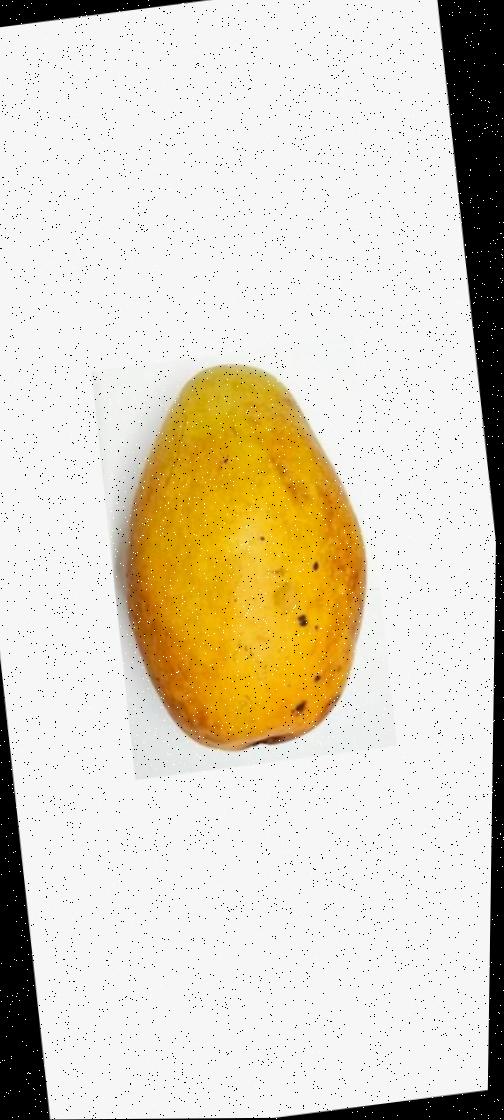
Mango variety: Bari-11